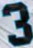
Number: 3